Maritime history of the United Kingdom

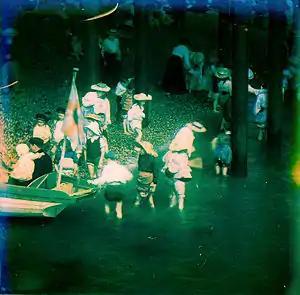
Three-colour lantern slide of children playing on a Brighton beach, 6 August 1906, by Otto Pfenninger

Between 1735 and 1760 John Harrison developed four types of marine chronometers for use at sea to allow accurate determination of longitude.